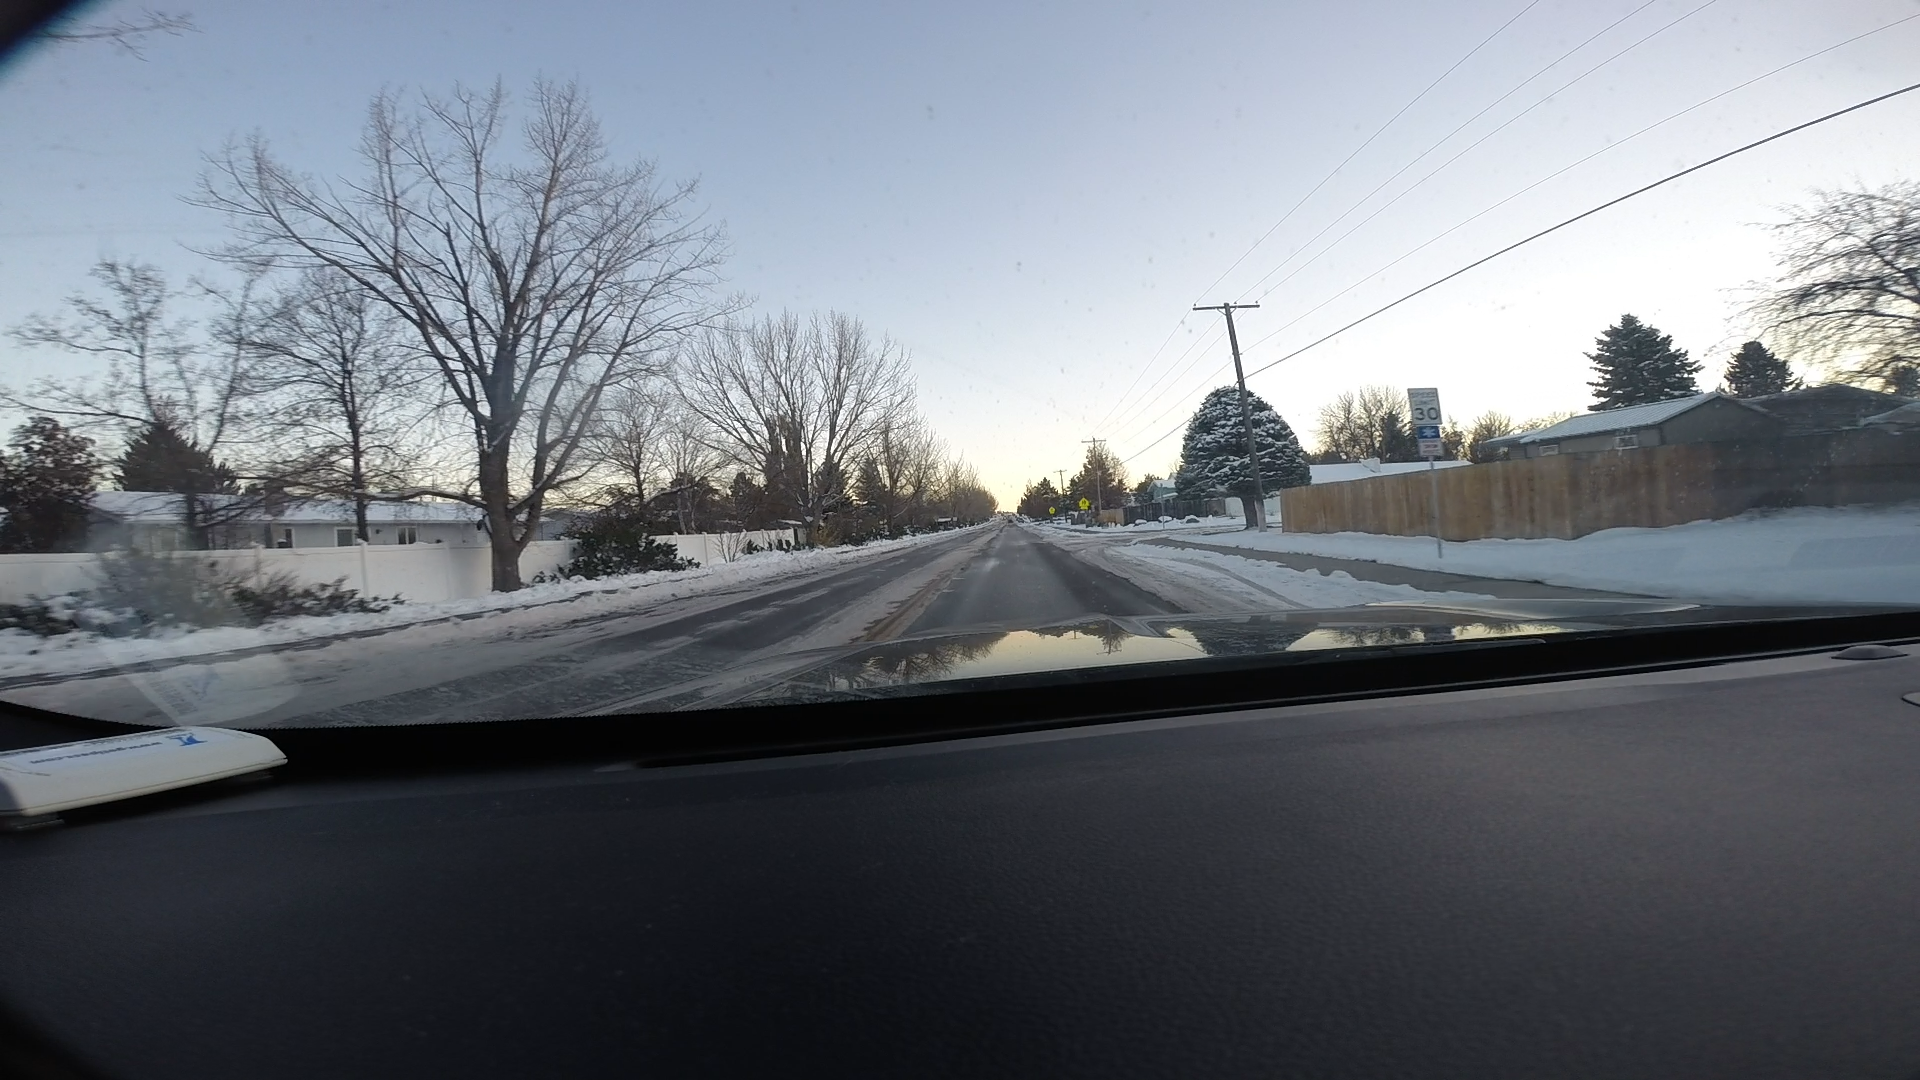
Speed limit sign label: mph30